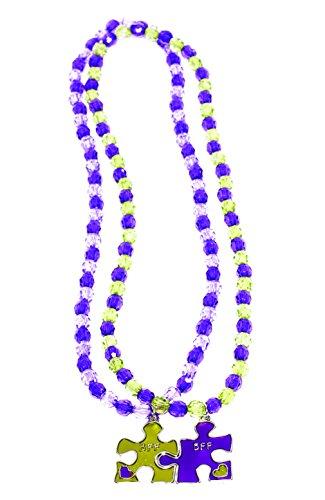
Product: Cousin DIY 140+pc BFF Puzzle Necklace Kit
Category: Toys & Games | Puzzles | Jigsaw Puzzles
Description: Makes 2 Necklaces.
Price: $9.27
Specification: ProductDimensions:0.3x0.3x0.3inches|ShippingWeight:0.8ounces(Viewshippingratesandpolicies)|Itemmodelnumber:34734528|ASIN:B01DWJ5PYG